Camberwell

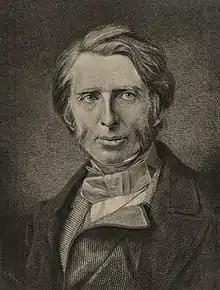
Wood-engraving of the Victorian art critic and watercolourist John Ruskin by Henry Sigismund Uhlrich. Ruskin lived in Camberwell for many years

Camberwell has several art galleries including Camberwell College of Arts, the South London Gallery and numerous smaller commercial art spaces. There is an annual Camberwell Arts Festival in the summer. The Blue Elephant Theatre on Bethwin Road is the only theatre venue in Camberwell.